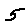
Label: 5